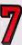
Number: 7